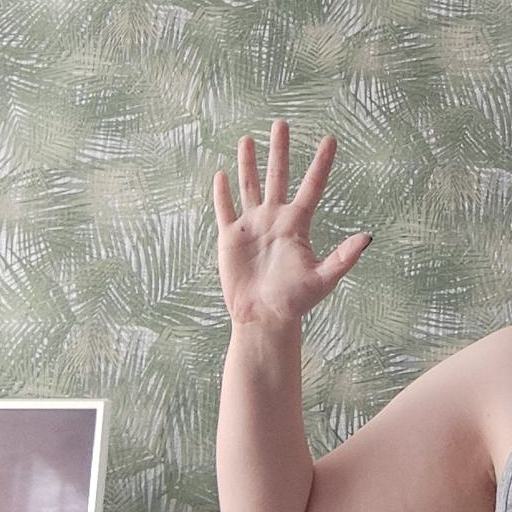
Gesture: palm